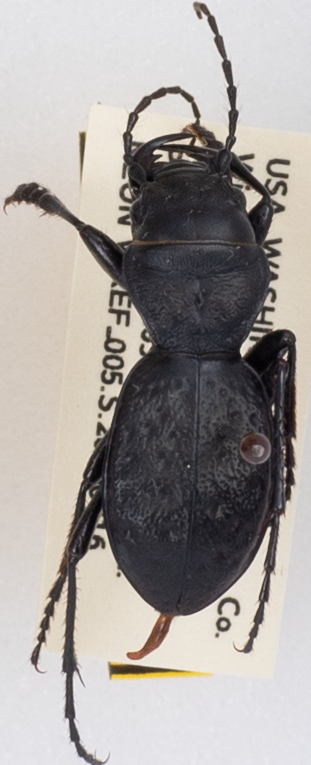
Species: Omus dejeanii
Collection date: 2019-07-16
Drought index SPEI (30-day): -0.138
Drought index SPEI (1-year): -1.834
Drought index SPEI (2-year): -2.09